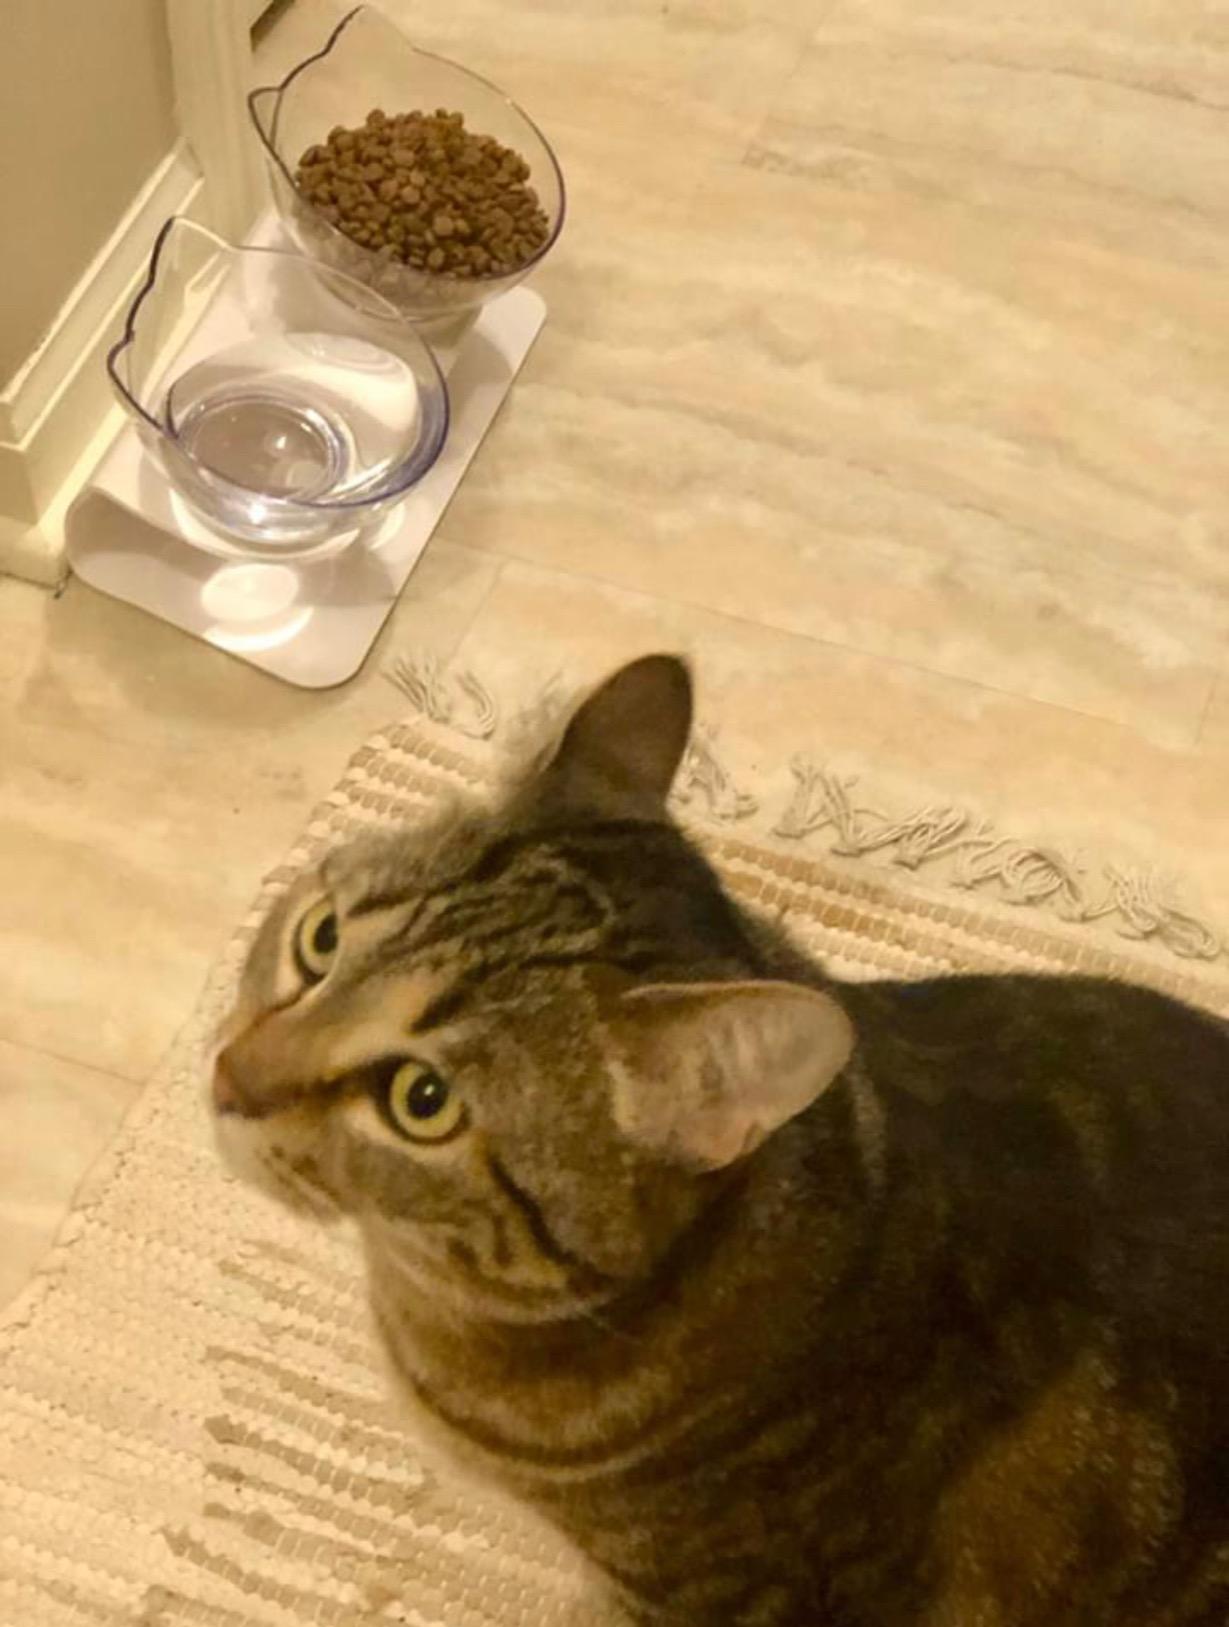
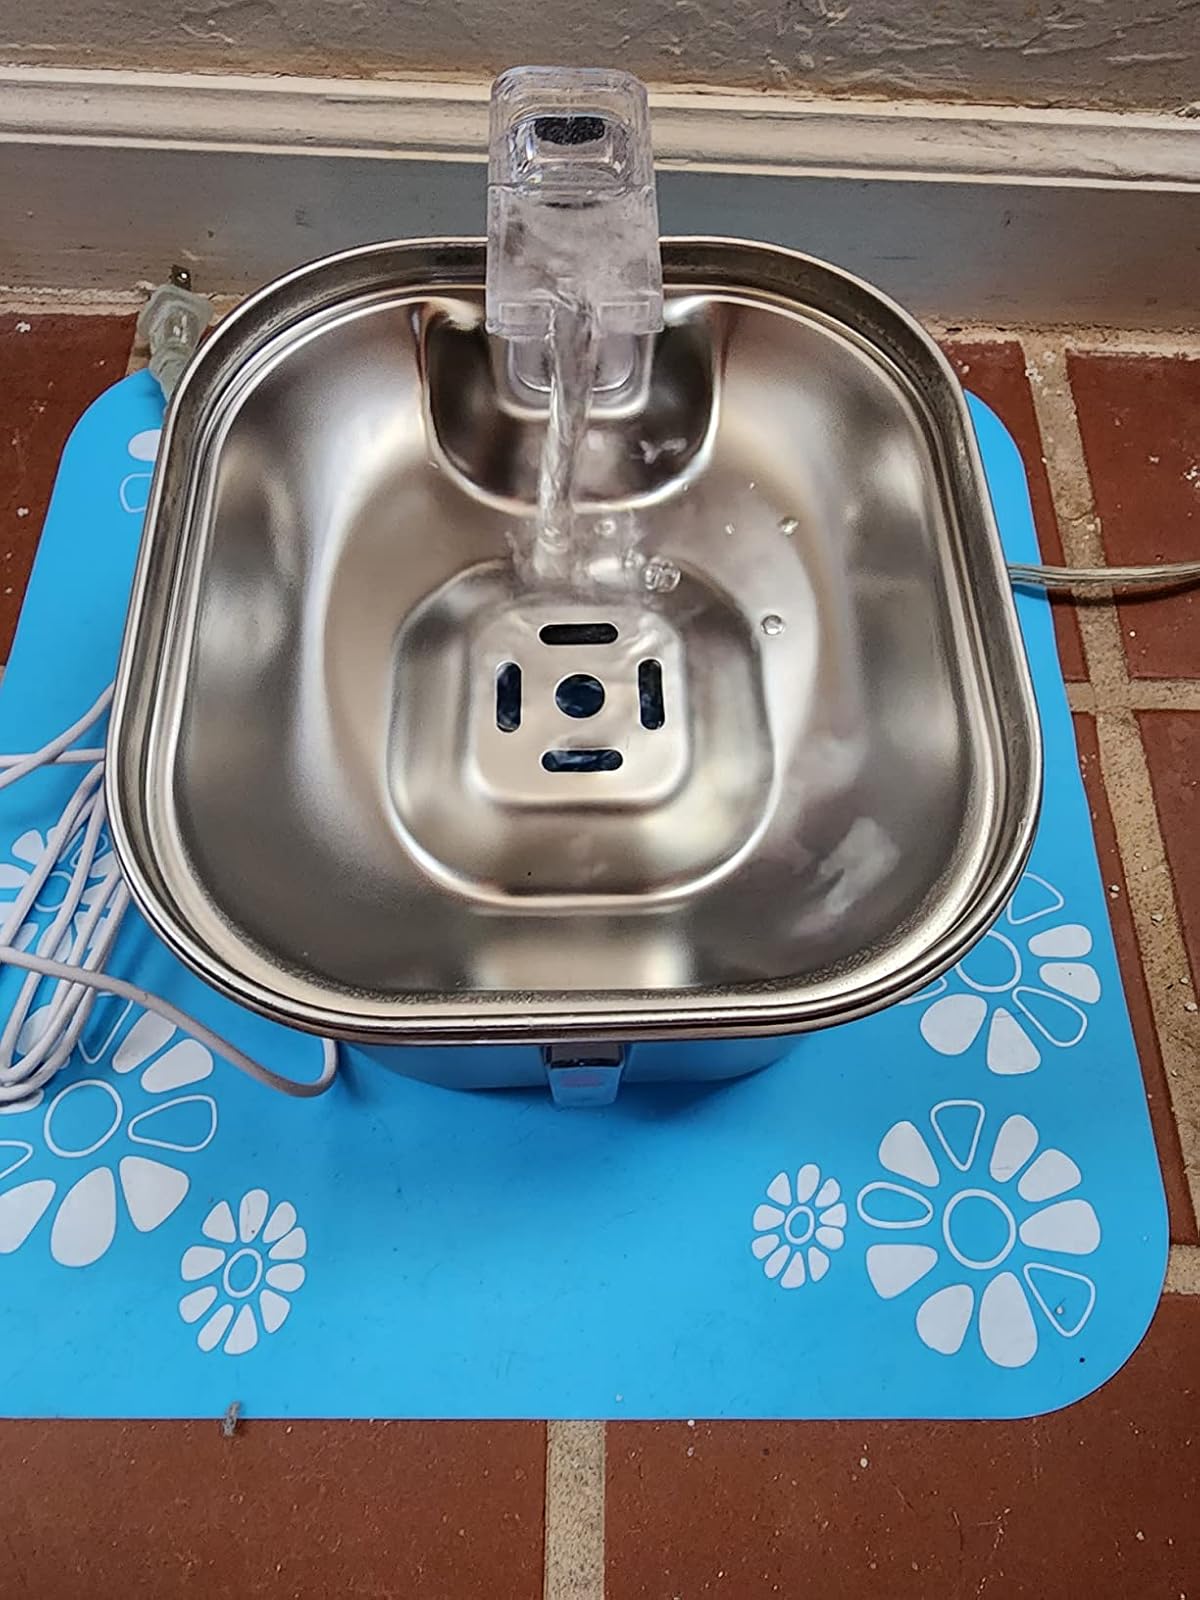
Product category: items_bowl
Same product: no